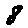
Label: 8